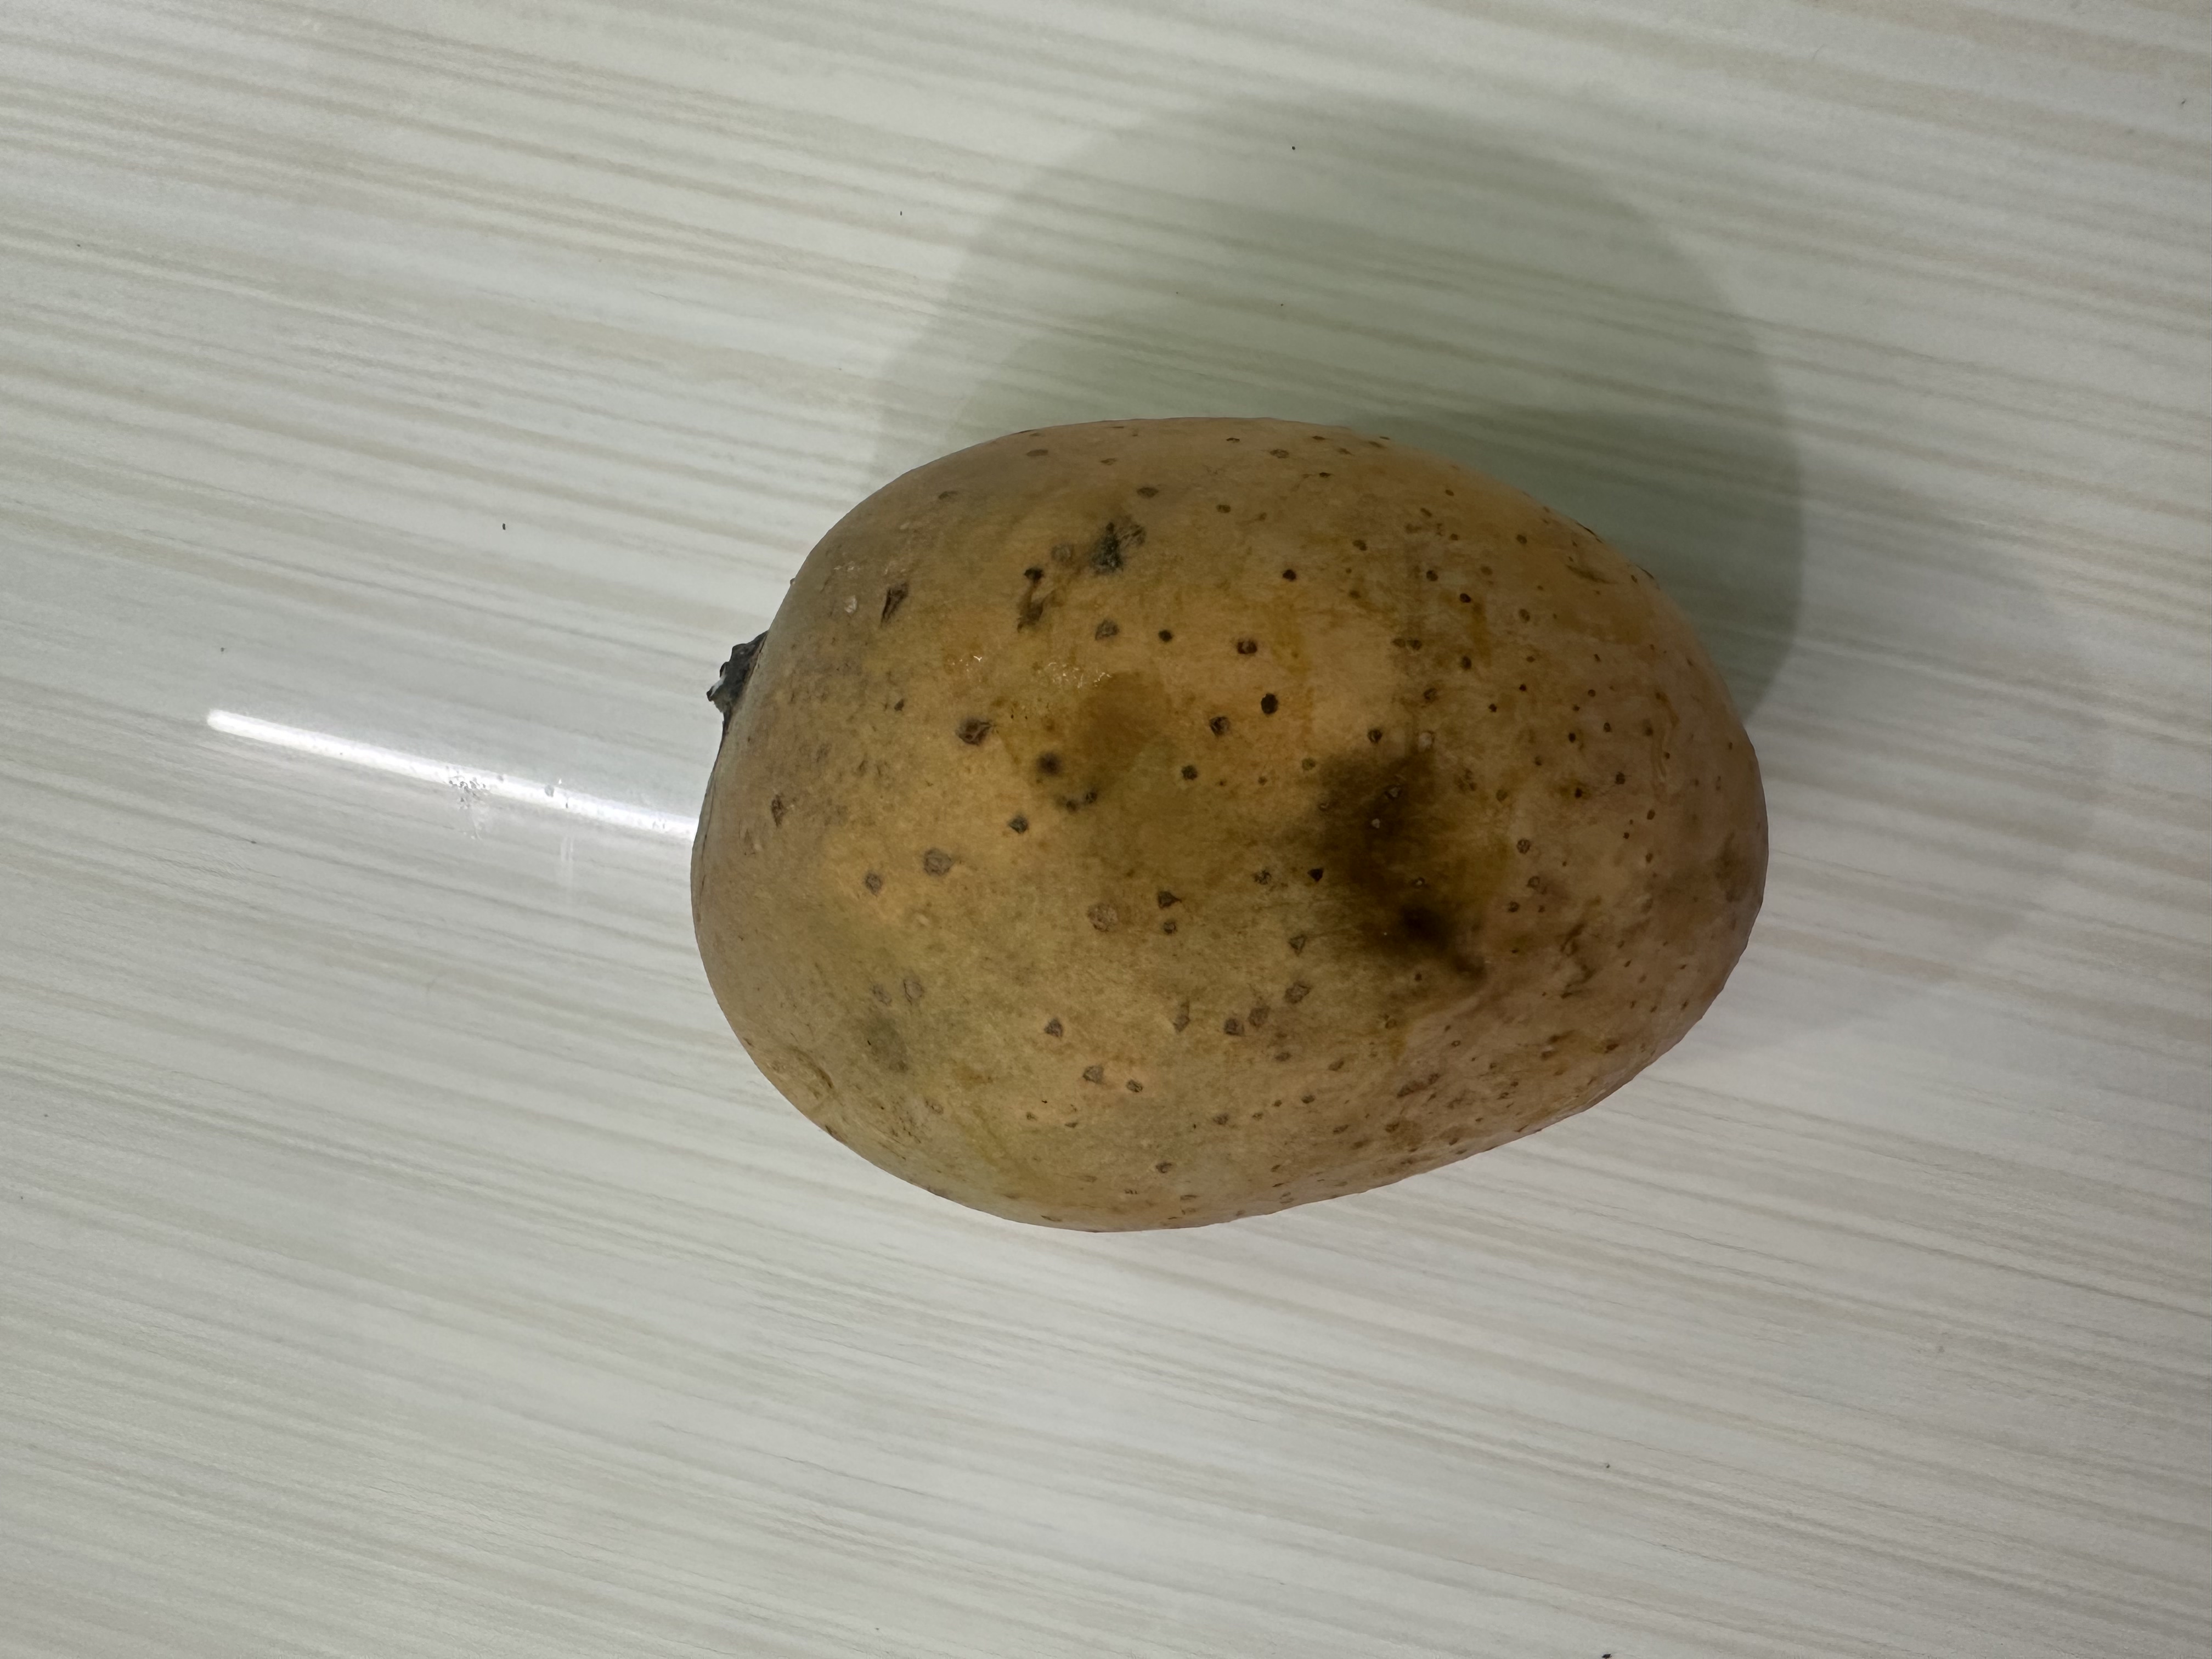
Mango variety: Langra